Carmen Ruiz

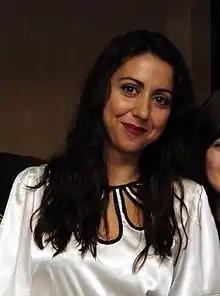
(2009)

Carmen Ruiz Hernández (born 28 July 1974) is a Spanish actress primarily known for her television work although she has also done theatre and film. She earned early visibility in her career for her performances in "Mujeres" and "Yo soy Bea". She has since featured in series such as "Con el culo al aire", "Gym Tony", "Matadero", "Madres. Amor y vida" or "Deudas".